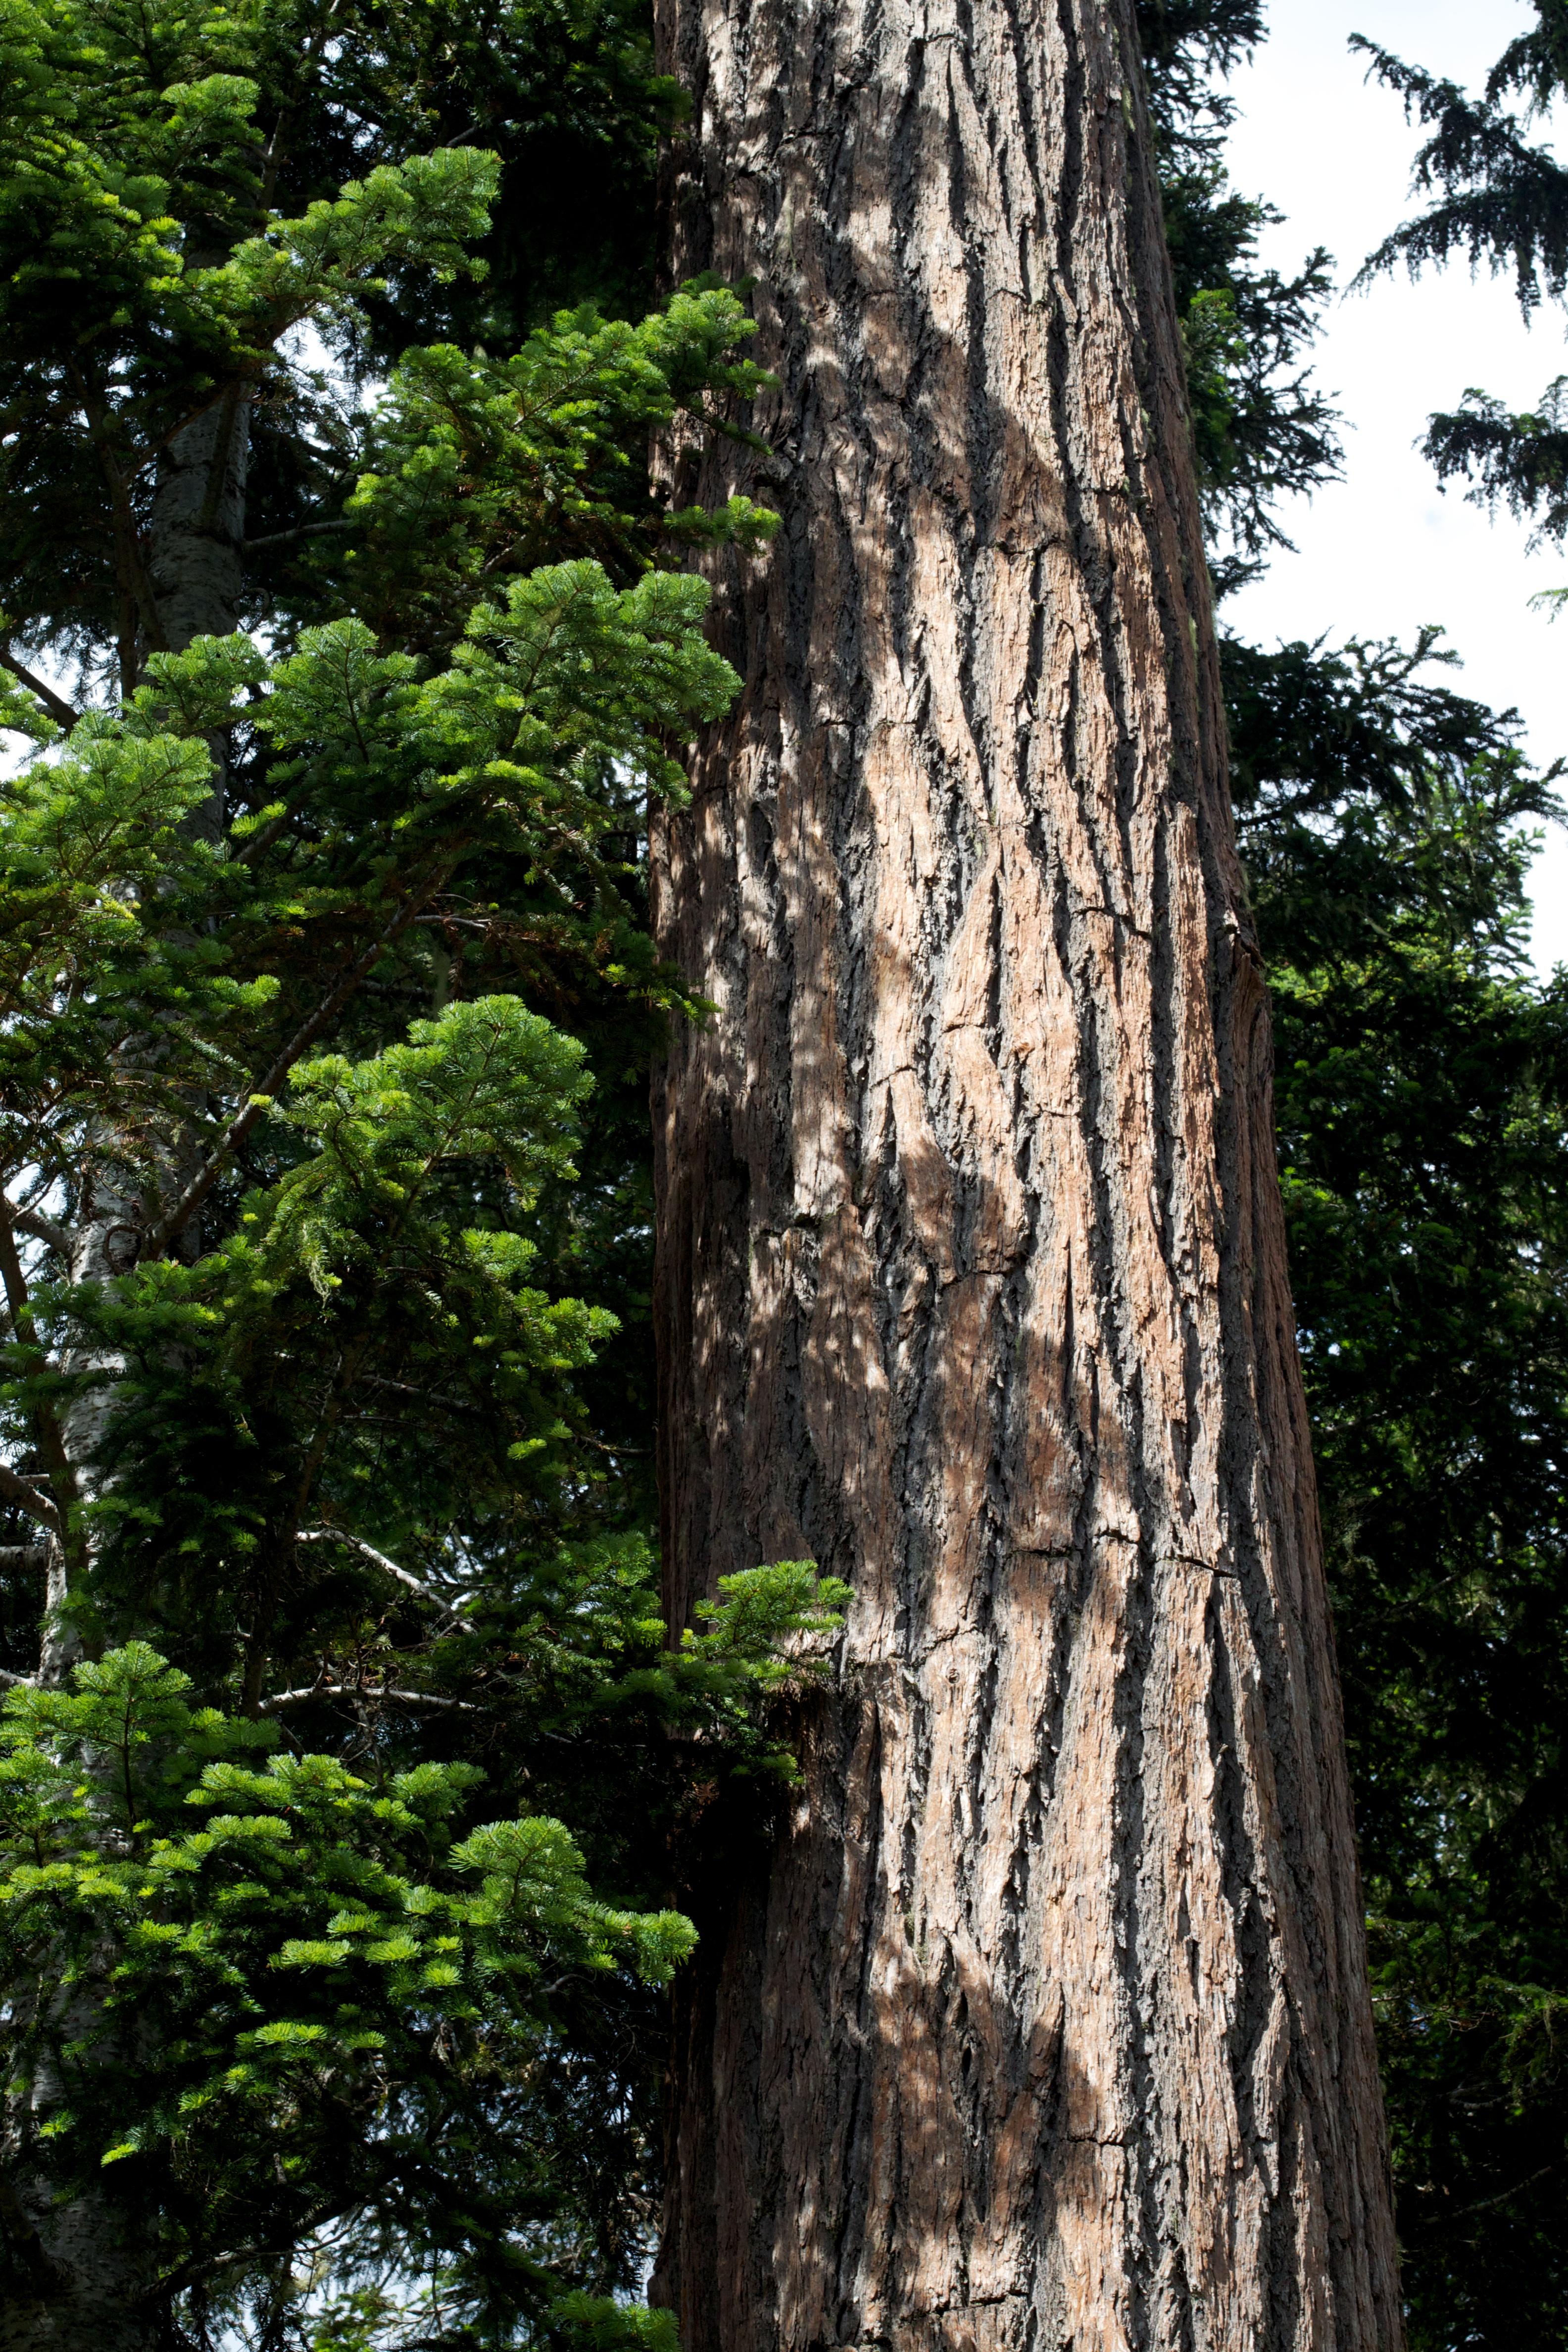
tree, forest, branch, plant, leaf, flower, trunk, jungle, botany, washington, rainforest, woodland, odyssey, flowering plant, old growth forest, woody plant, land plant